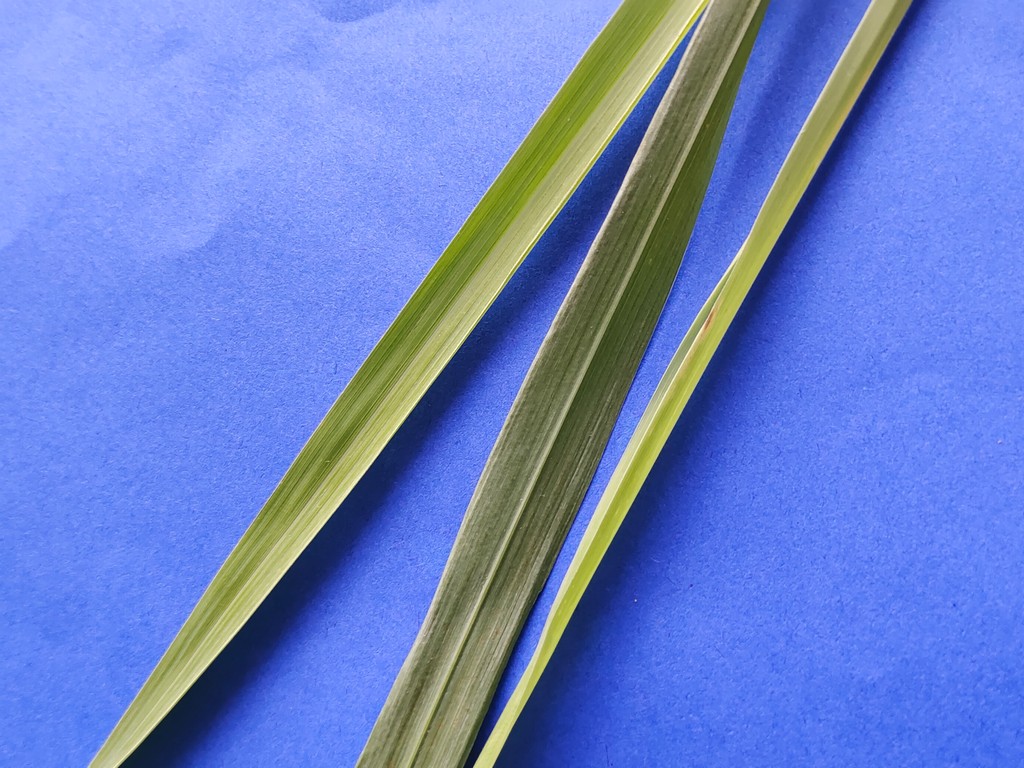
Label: Healthy